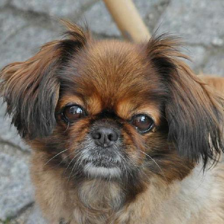
Label: animals